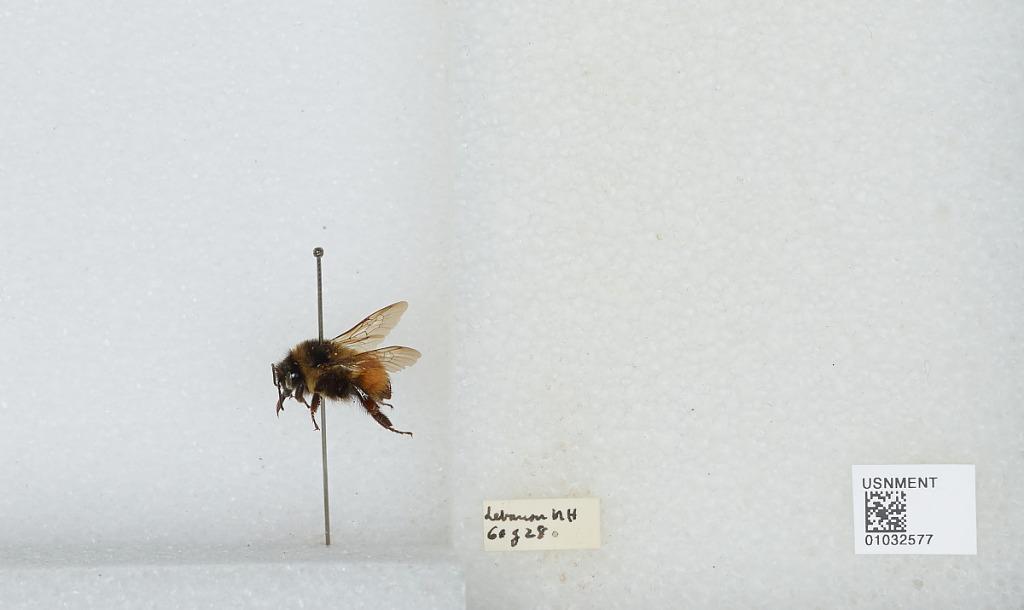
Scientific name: Bombus (Pyrobombus) ternarius Say
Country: United States
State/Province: New Hampshire
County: Grafton
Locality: Lebanon
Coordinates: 43.6422, -72.2517